William H. Spurgeon

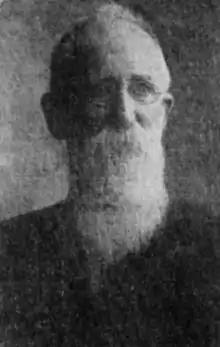
Spurgeon in 1909 at age 79

William Henry Spurgeon, also known as "Uncle Billy", (October 10, 1829 – June 20, 1915) is credited with founding the city of Santa Ana, California. Spurgeon was also the first mayor of the city.